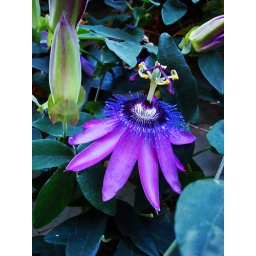
Taken on 6.26.2007. This beautiful flower is growing over a fence down the street in someone's front yard.